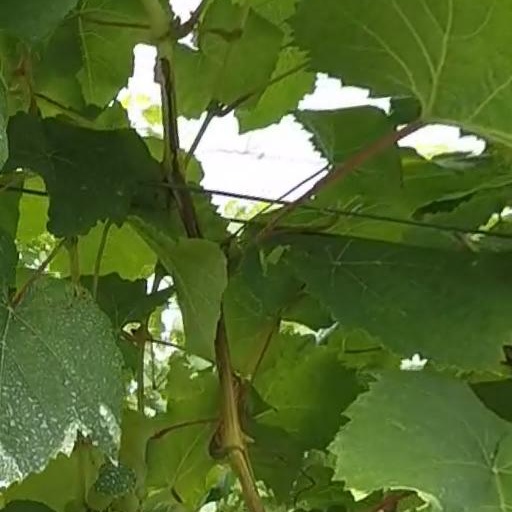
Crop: grape